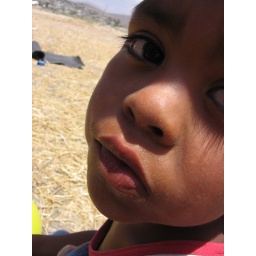
a young boy at our building site. he was sitting in my lap. so precious.